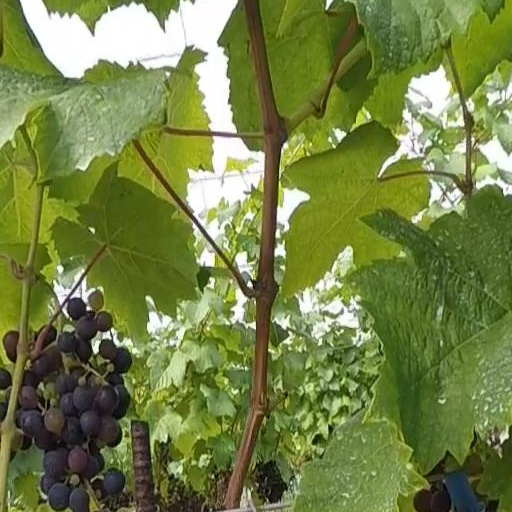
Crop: grape